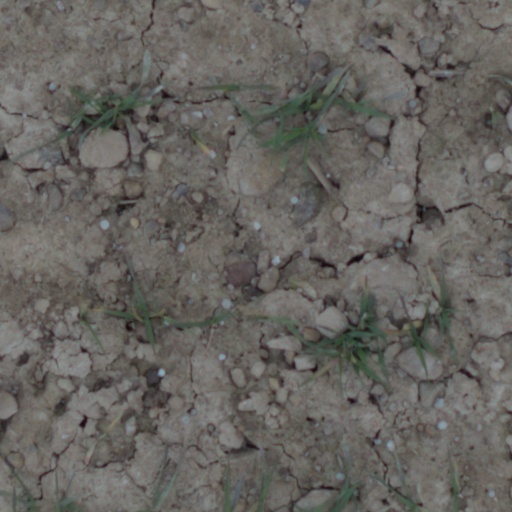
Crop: wheat